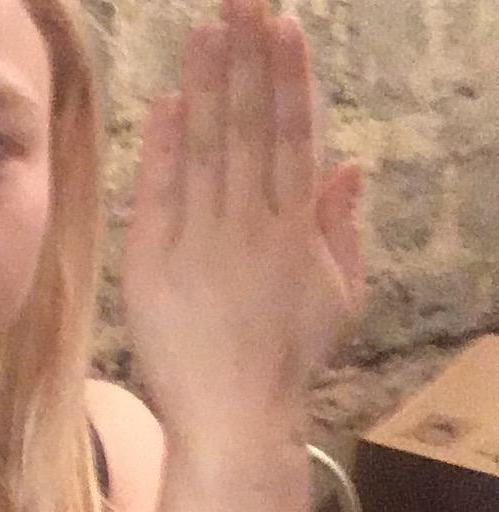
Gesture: stop_inverted